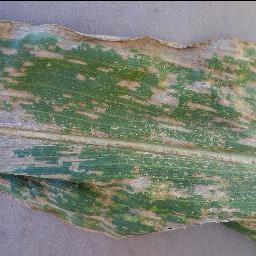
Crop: corn
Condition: (maize)_cercospora_spot_gray_spot